Evgenia Medvedeva

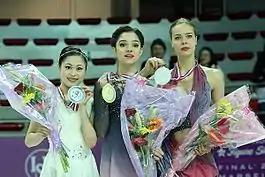
Medvedeva (center) with Satoko Miyahara (left) and Anna Pogorilaya (right) at the 2016–17 Grand Prix Final podium

At the Final in Marseille, France, Medvedeva became the world record holder for the women's short program score (79.21) previously held by Mao Asada. She also won the title with an overall score 9.33 points ahead of silver medalist Satoko Miyahara.